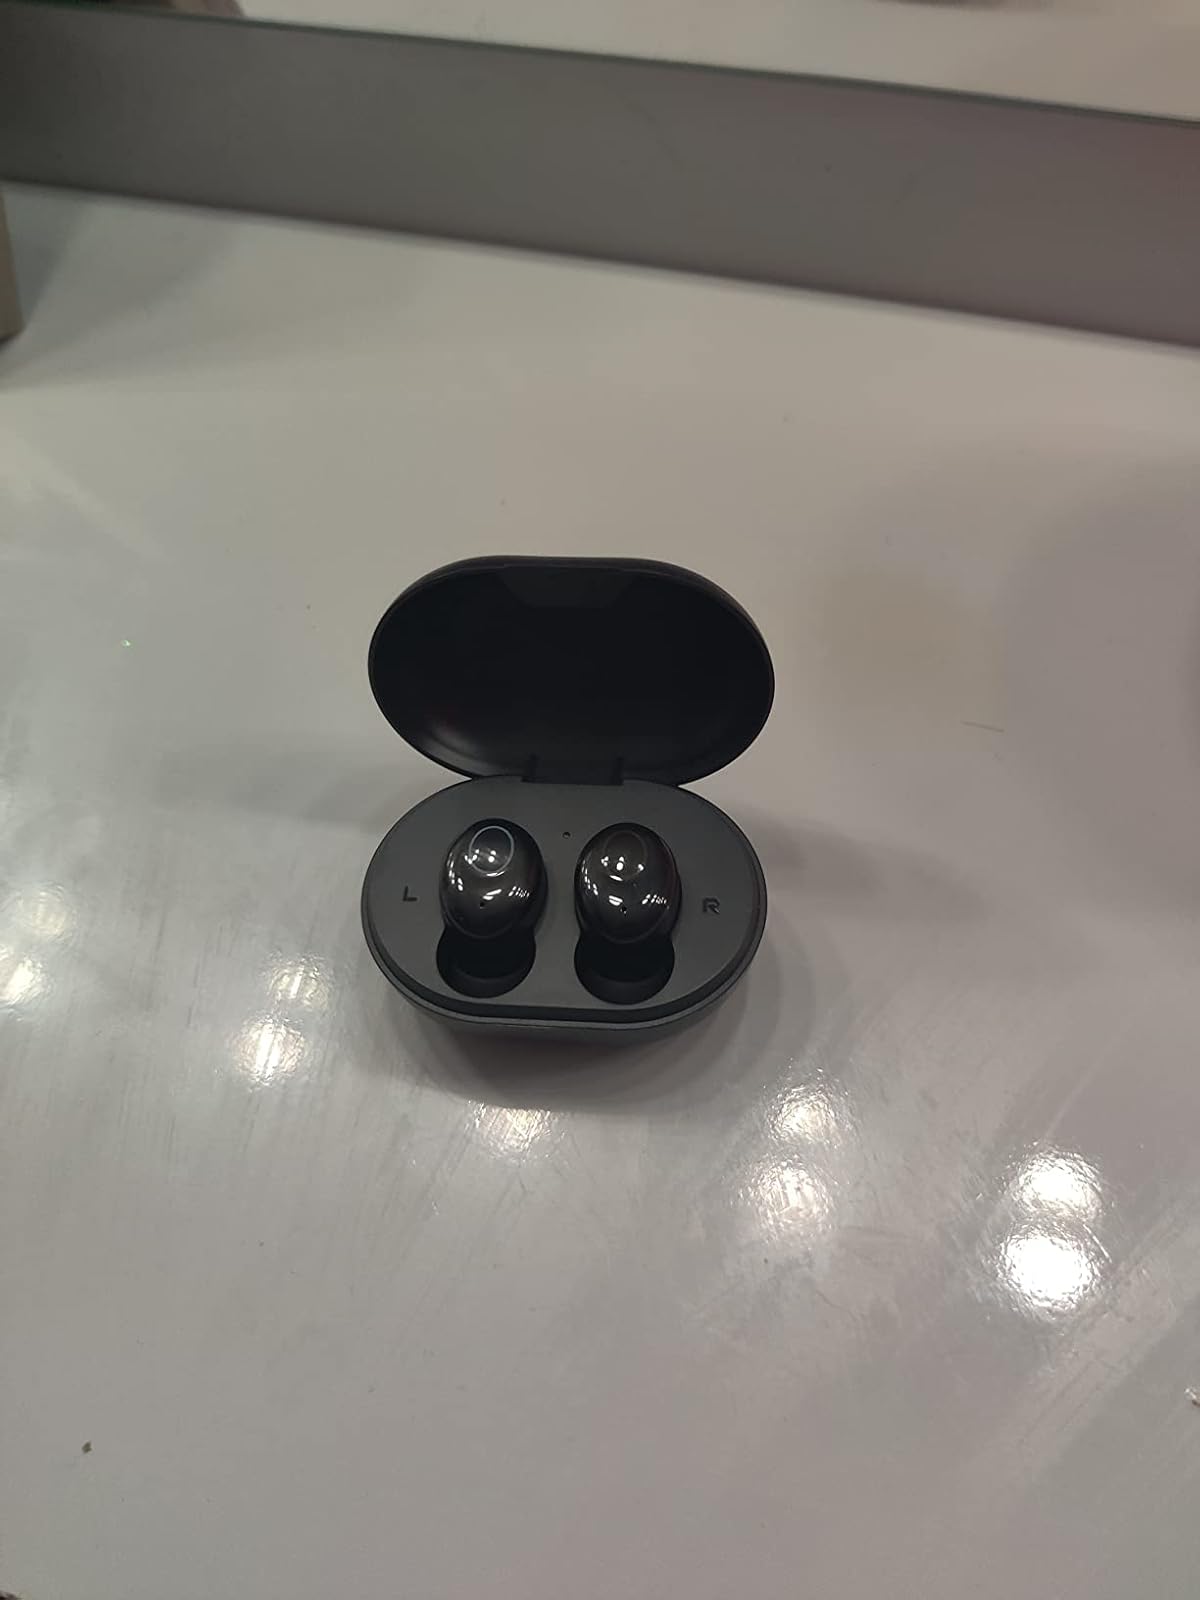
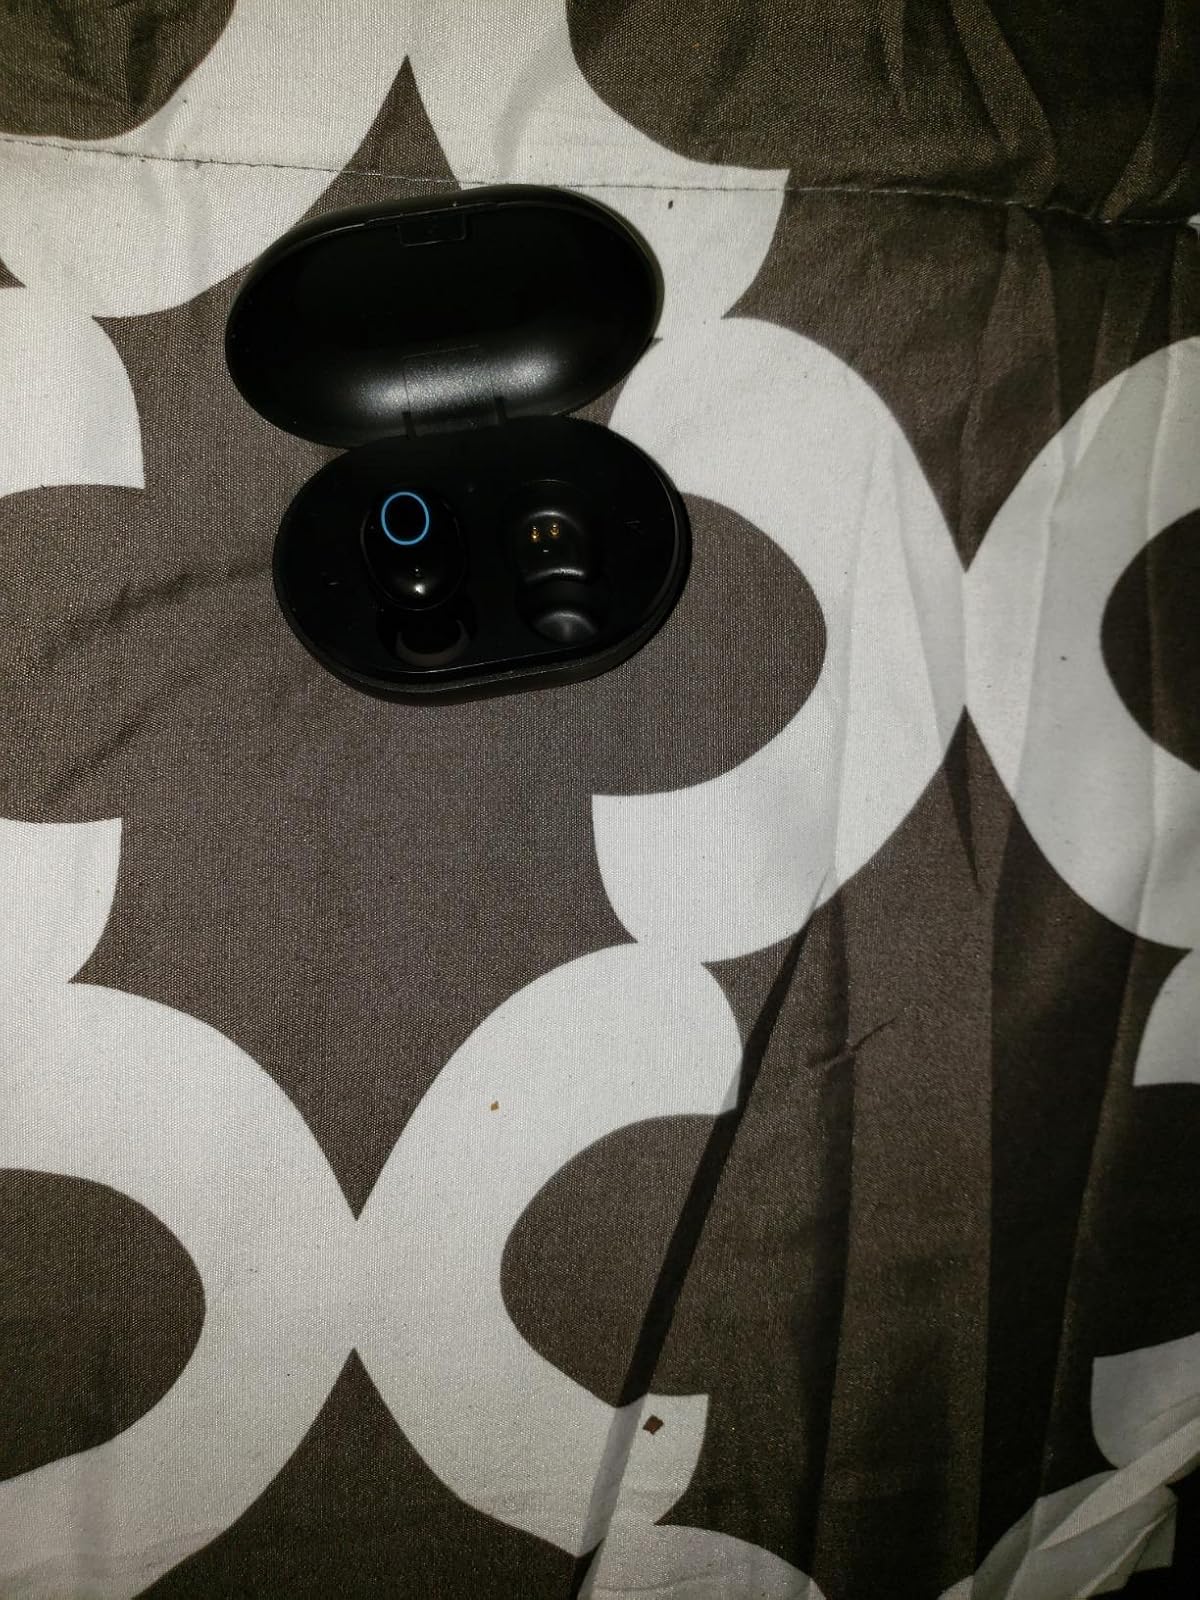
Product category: earbuds
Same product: yes